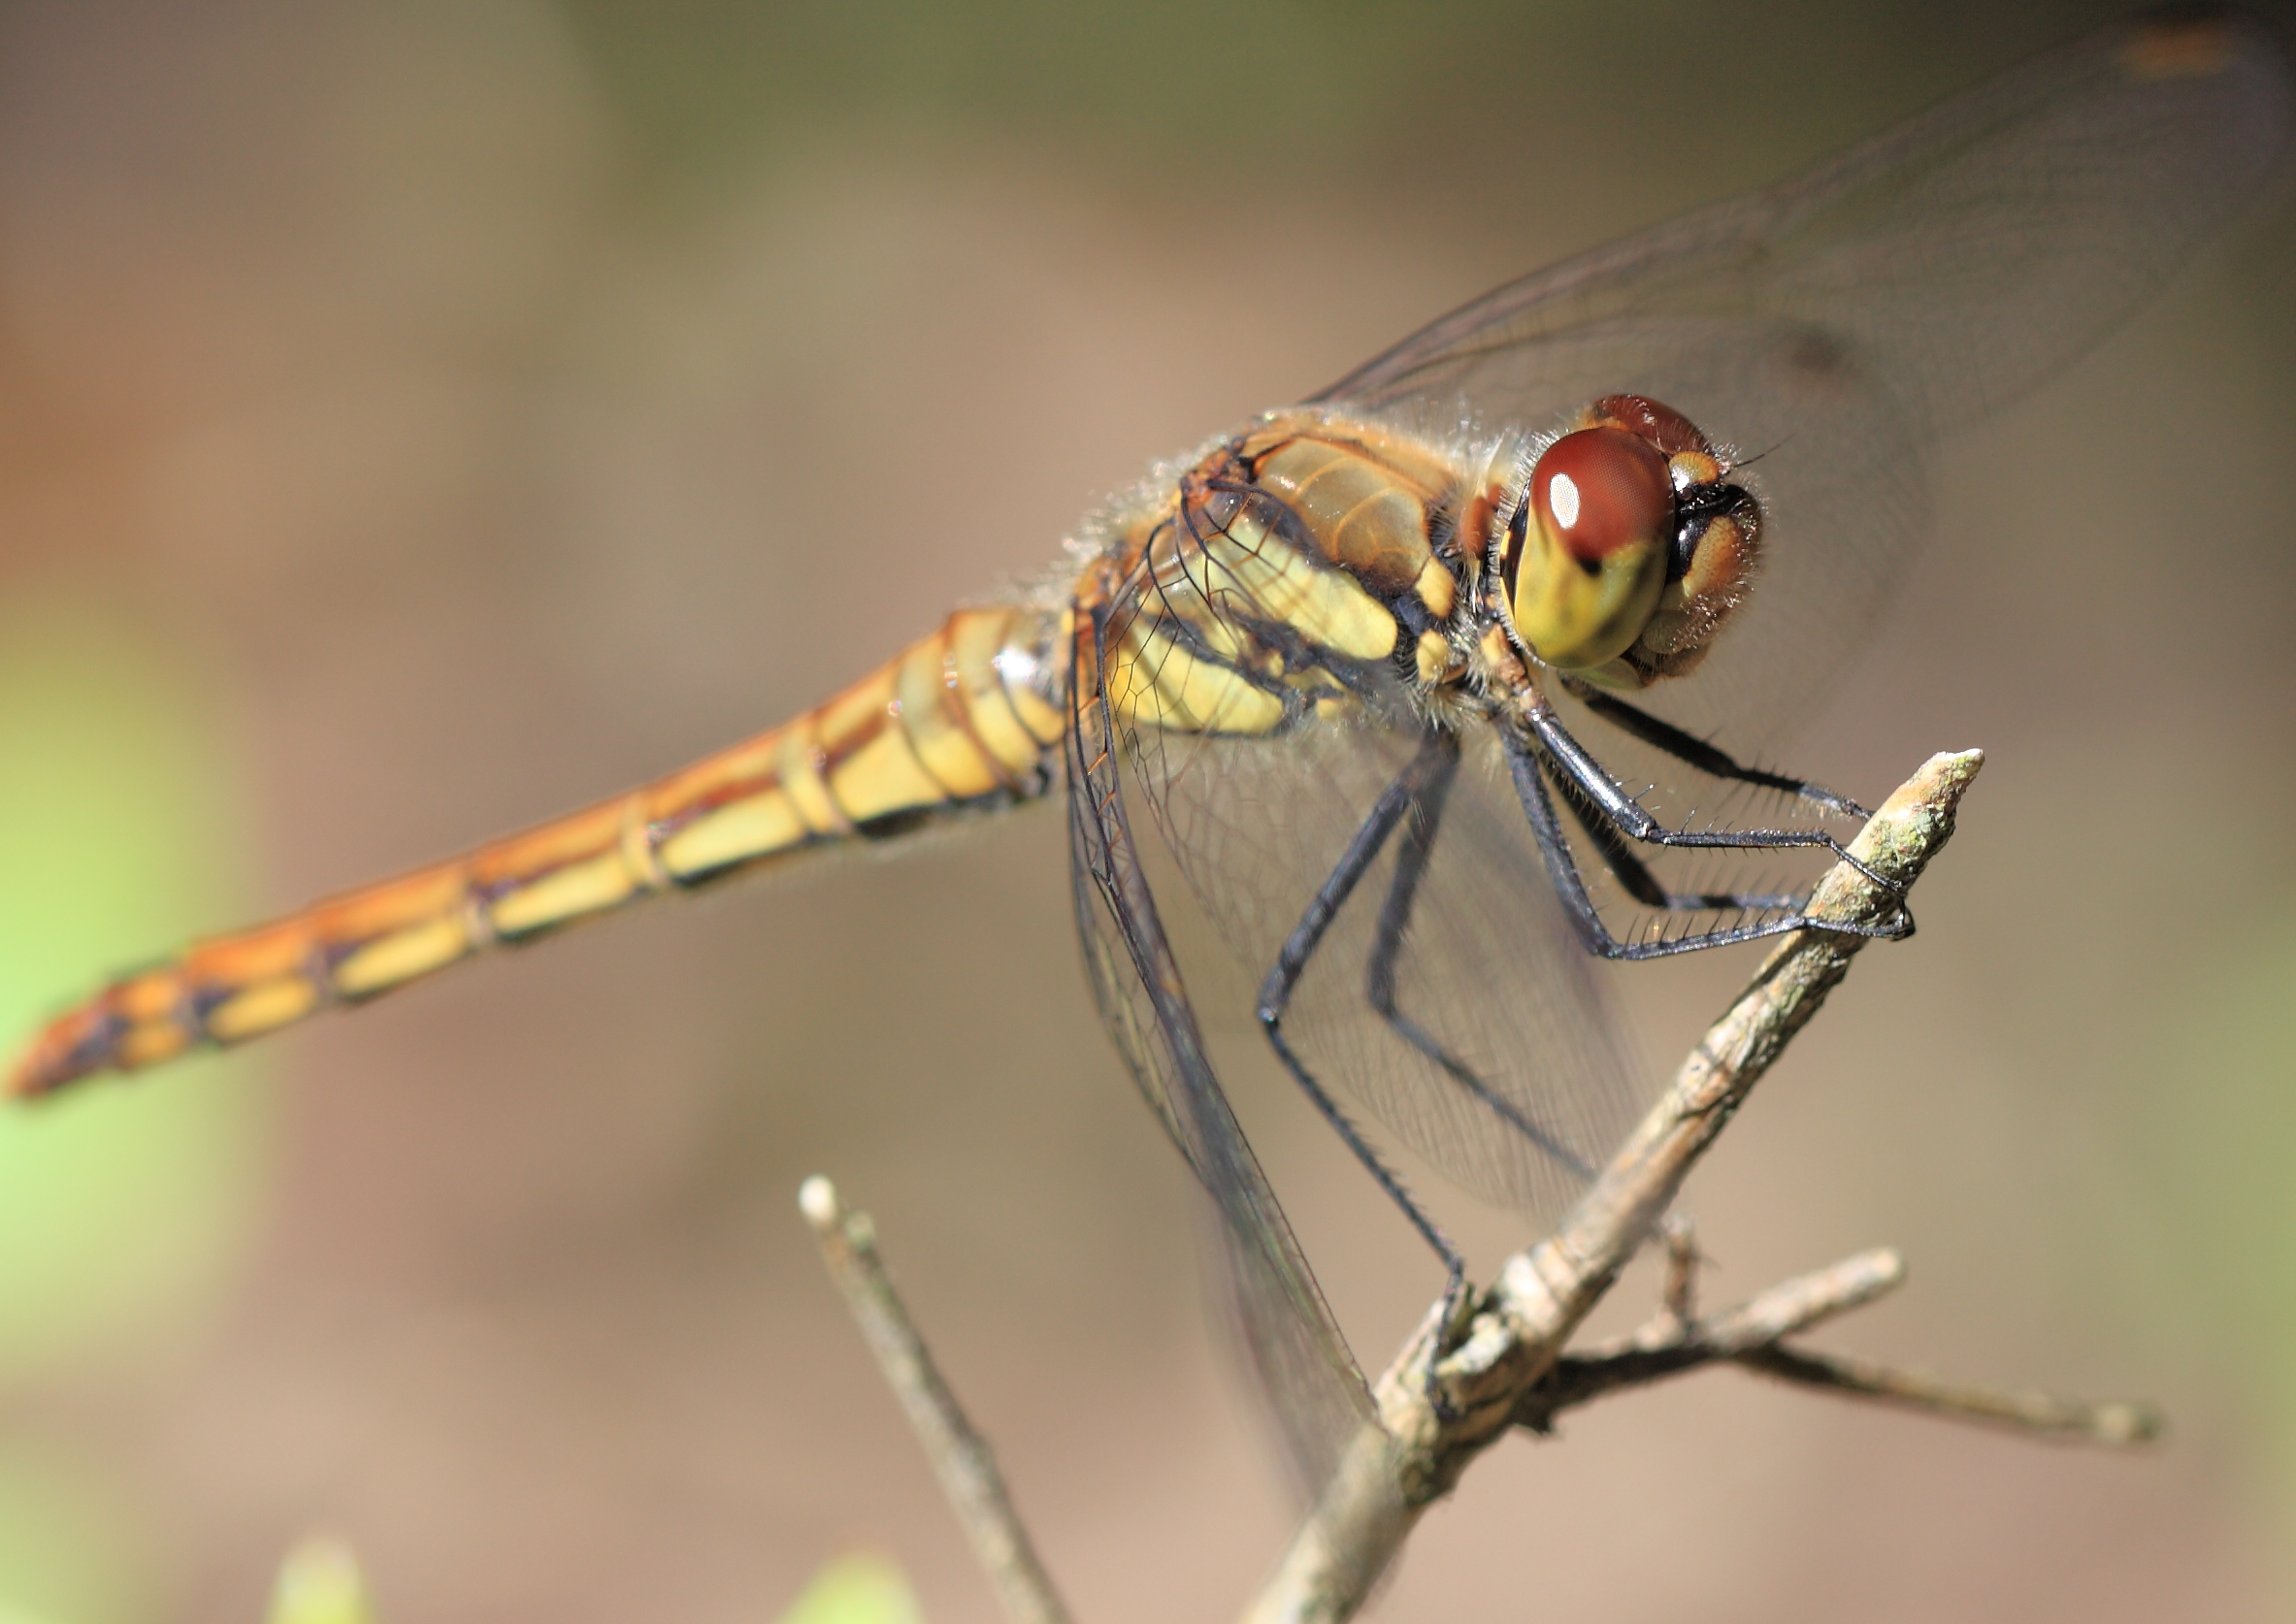
photography, high, insect, fauna, invertebrate, close up, mountains, dragonfly, 5d, hires, damselfly, markii, hi, res, resolution, gunma, maebashi, akagiyama, macro photography, arthropod, plant stem, dragonflies and damseflies